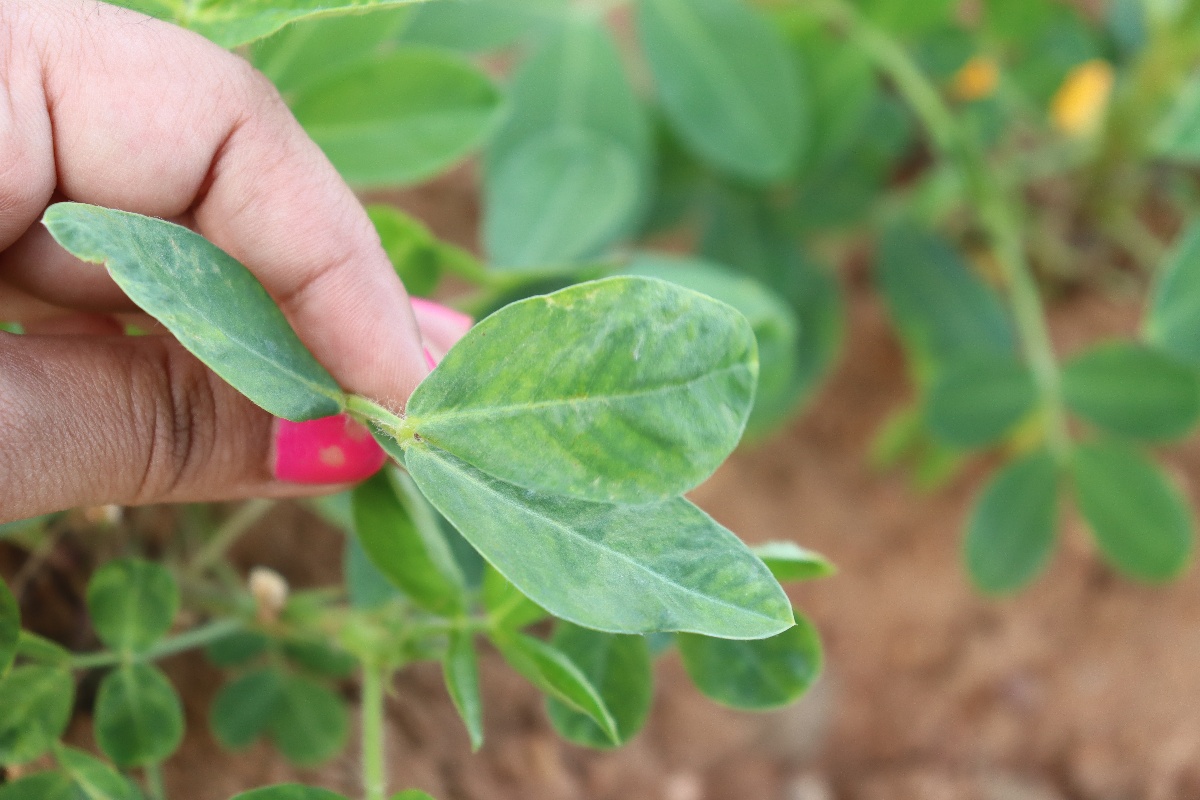
Label: early_leaf_spot